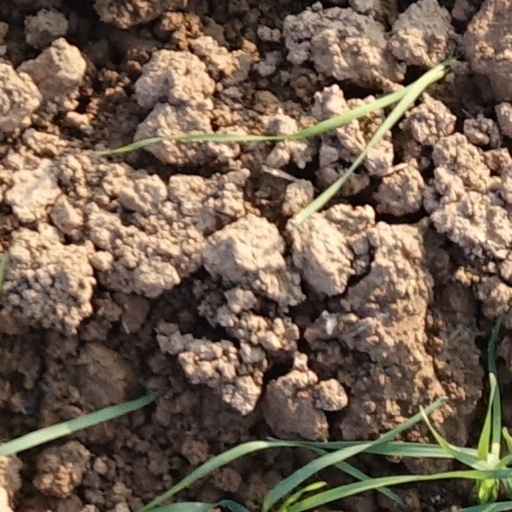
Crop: wheat